Shackle

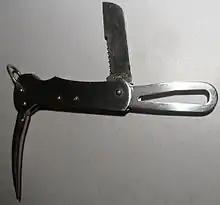
The shackle key (extended) of a marine multi-tool is used to unscrew threaded shackles.

With a larger "O" shape to the loop, this shackle can take loads from many directions without developing as much side load. However, the larger shape to the loop does reduce its overall strength. Also referred to as an anchor shackle.